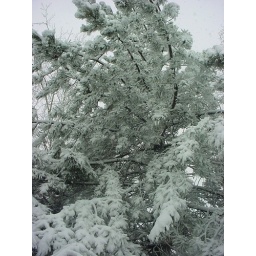
This is the tree in front of the building